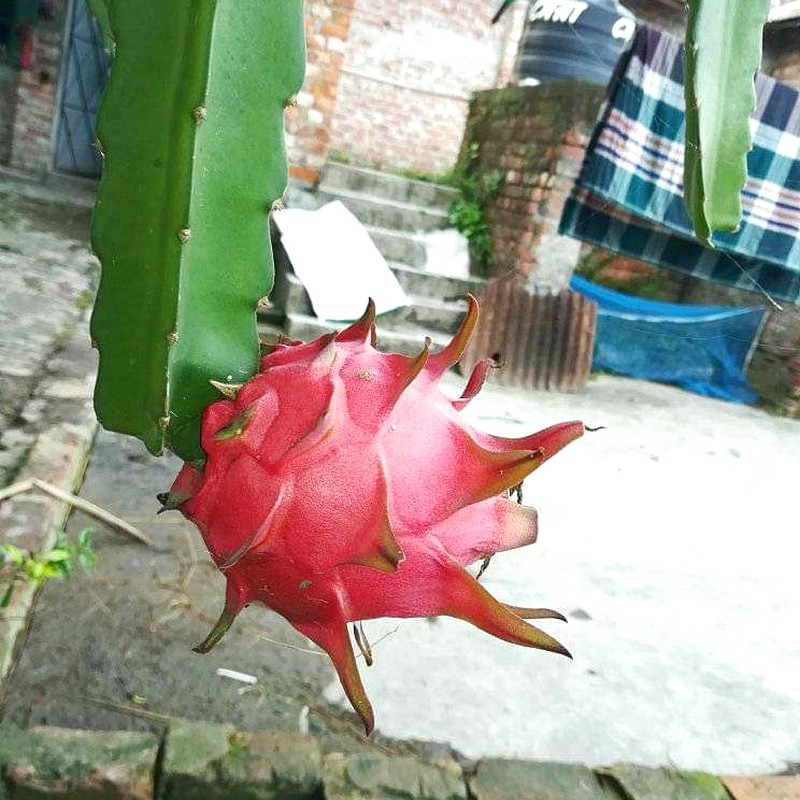
Label: Fresh Dragon Fruit